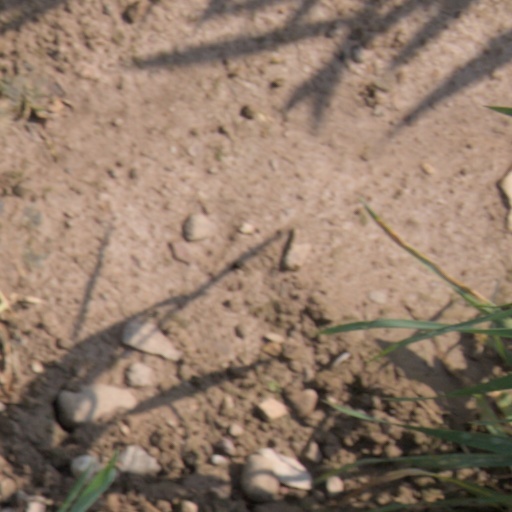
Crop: wheat